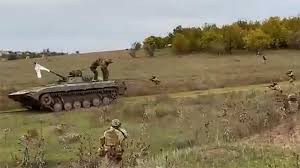
Label: BMP-2